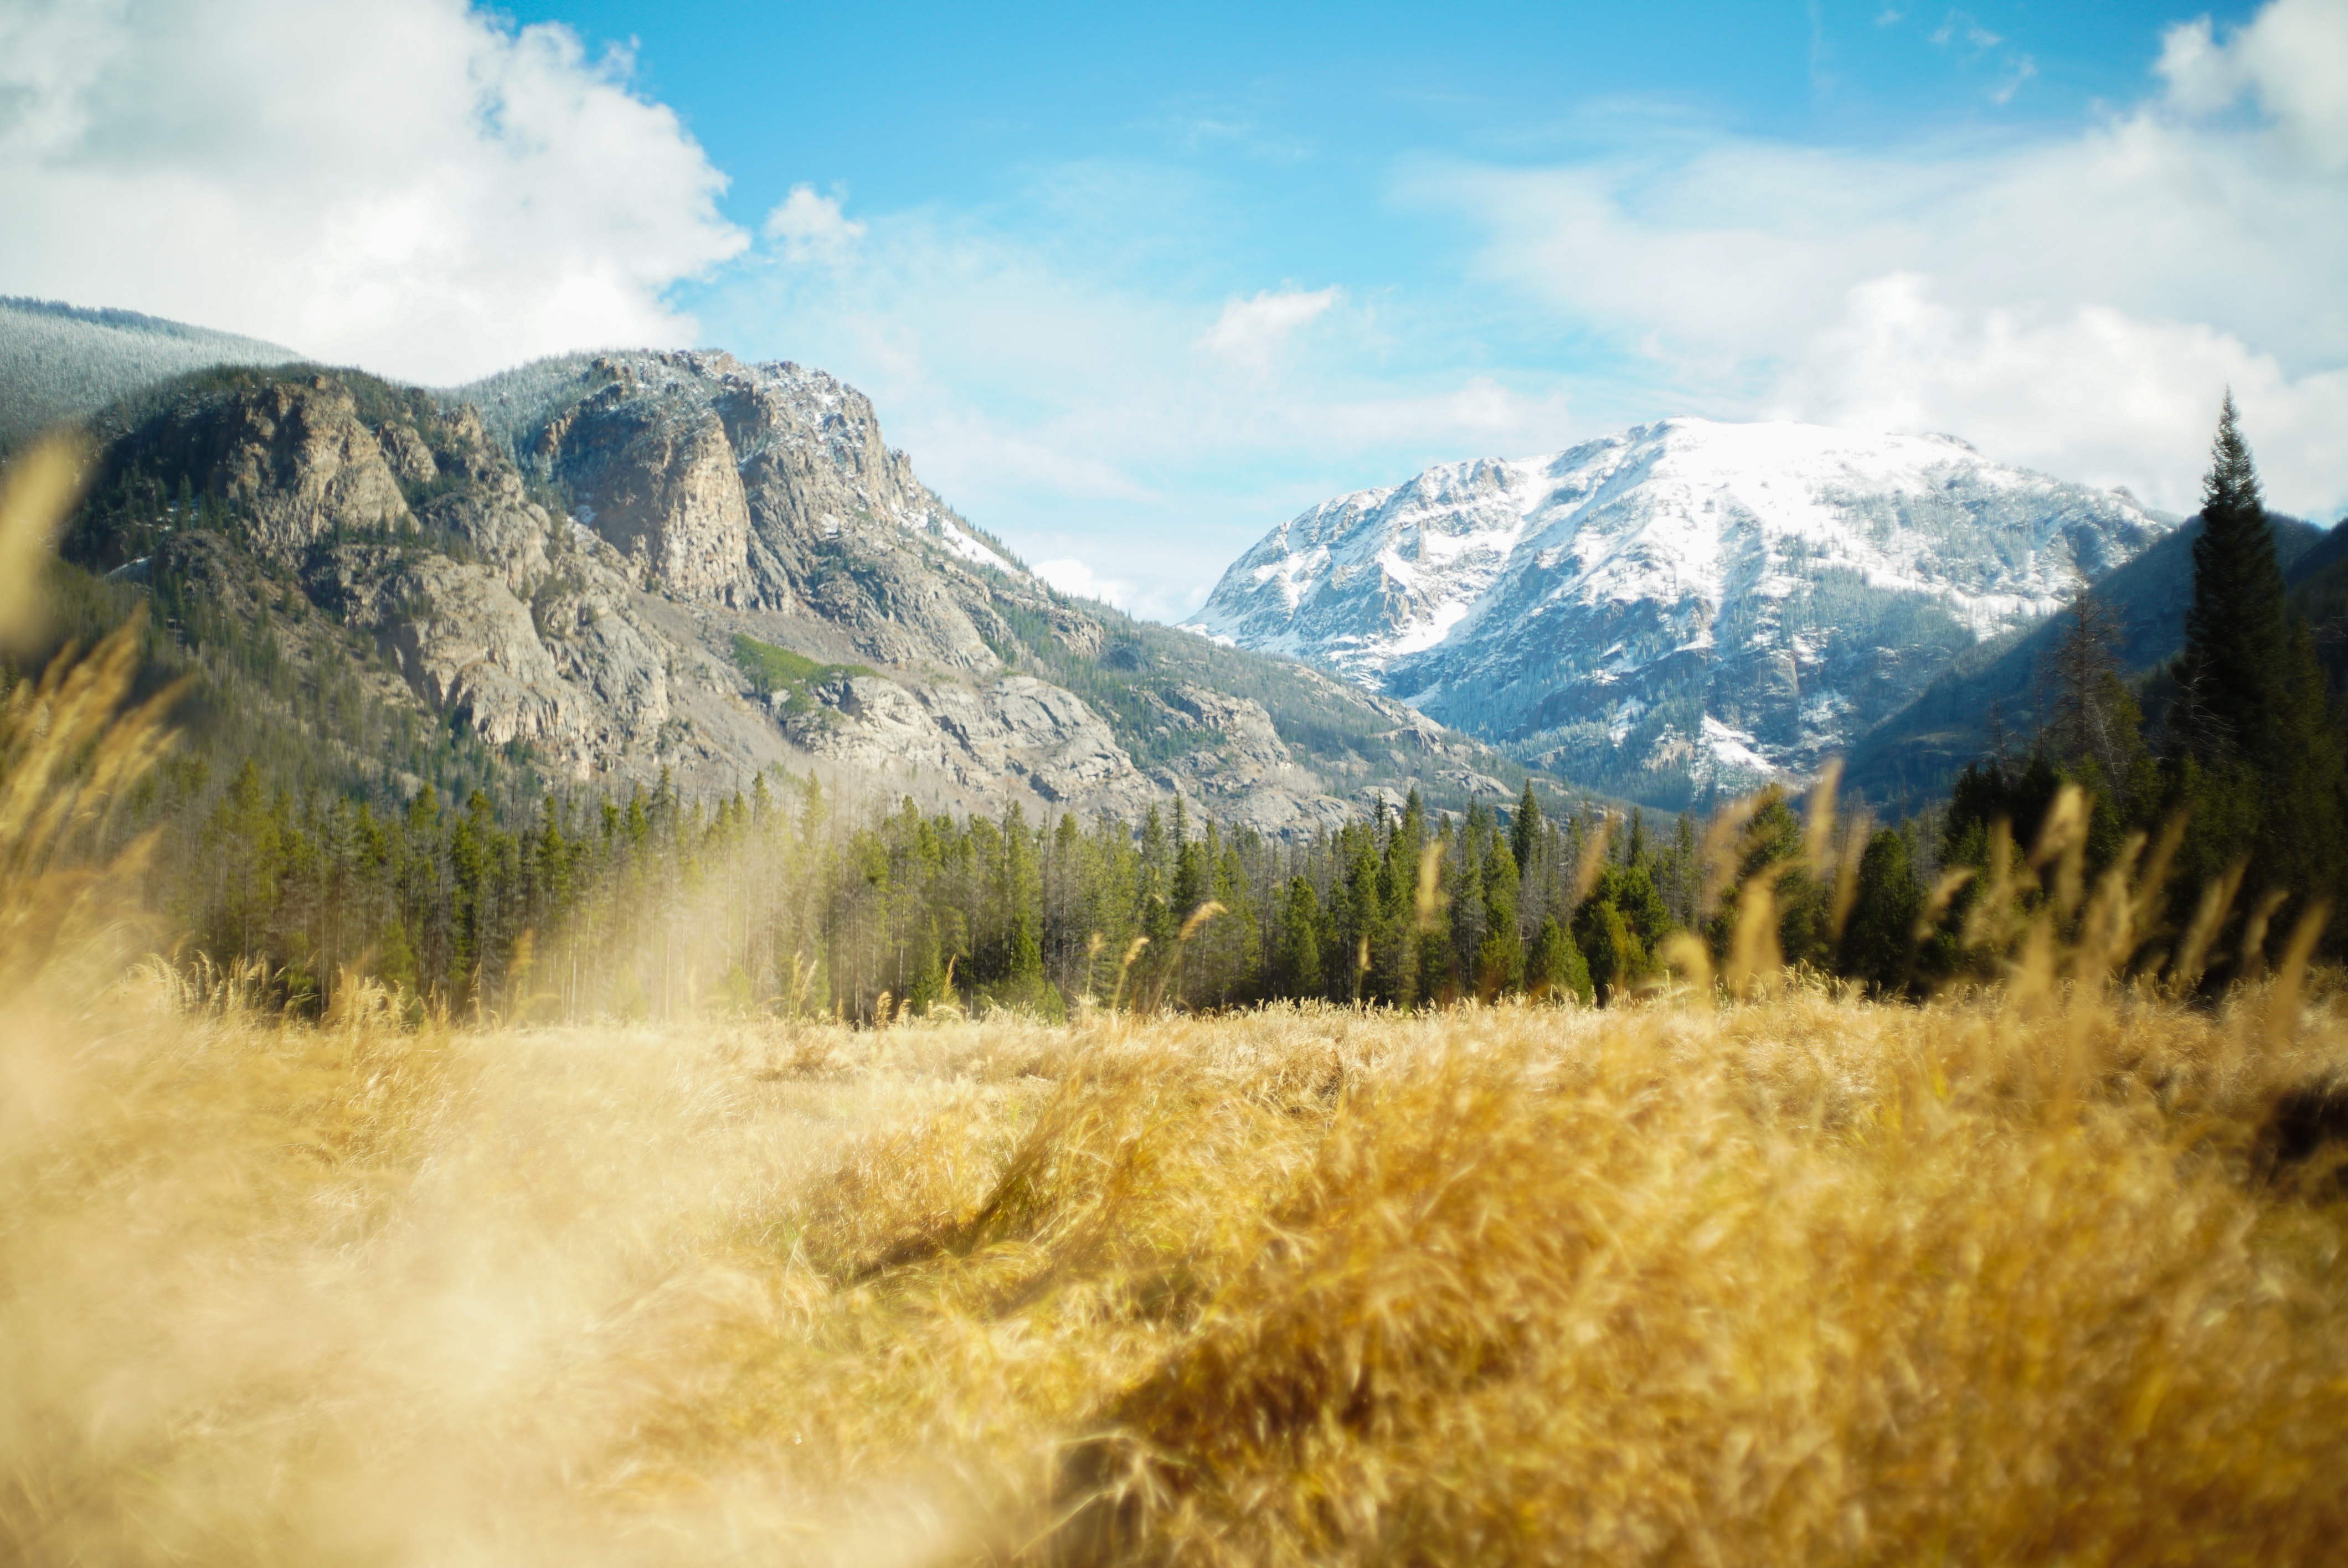
landscape, nature, grass, wilderness, mountain, cloud, sky, meadow, sunlight, morning, hill, view, peak, valley, mountain range, environment, tranquil, scenic, ridge, summit, trees, clouds, mountains, alps, plateau, landform, mountain pass, geographical feature, atmospheric phenomenon, mountainous landforms